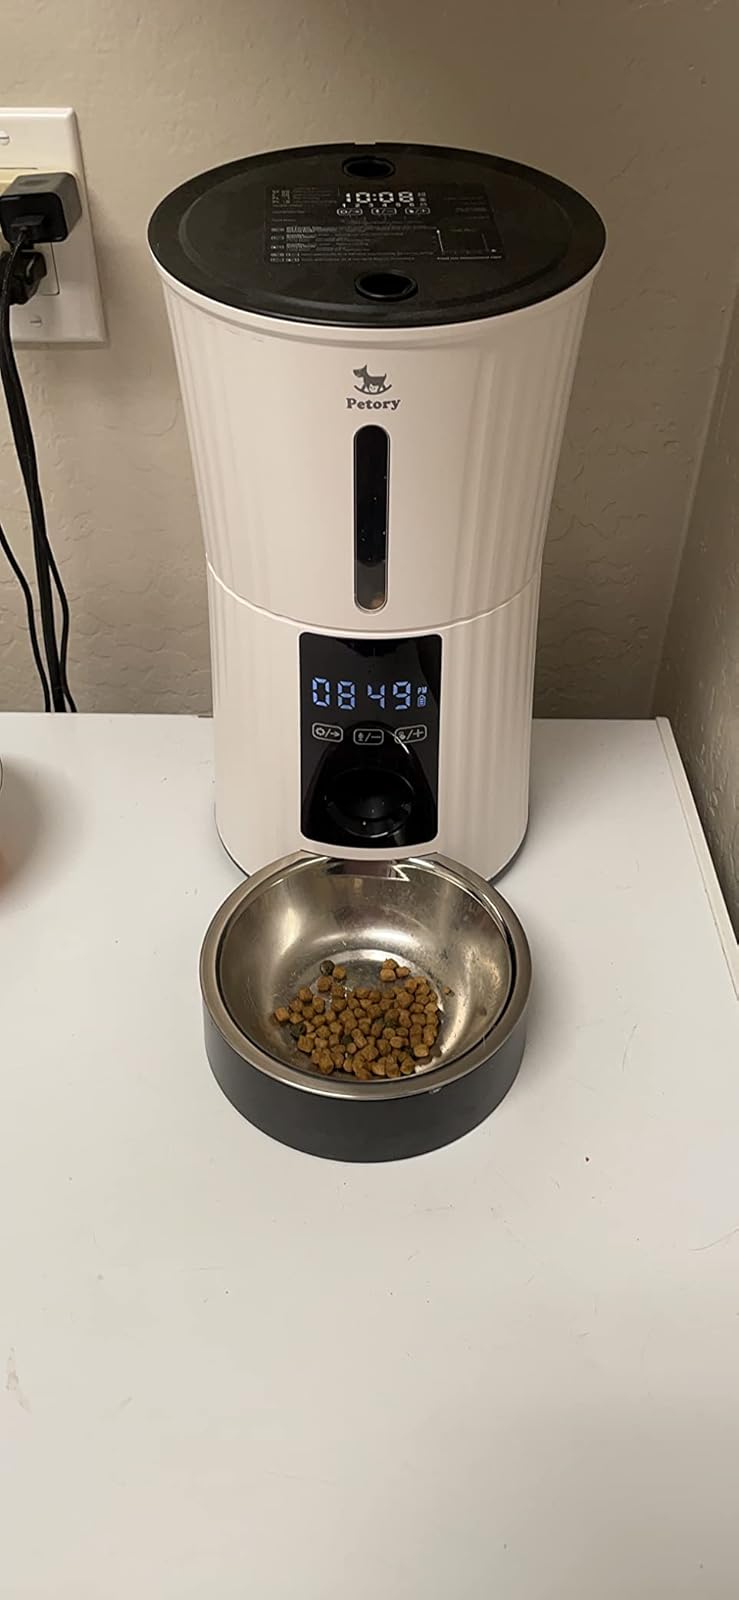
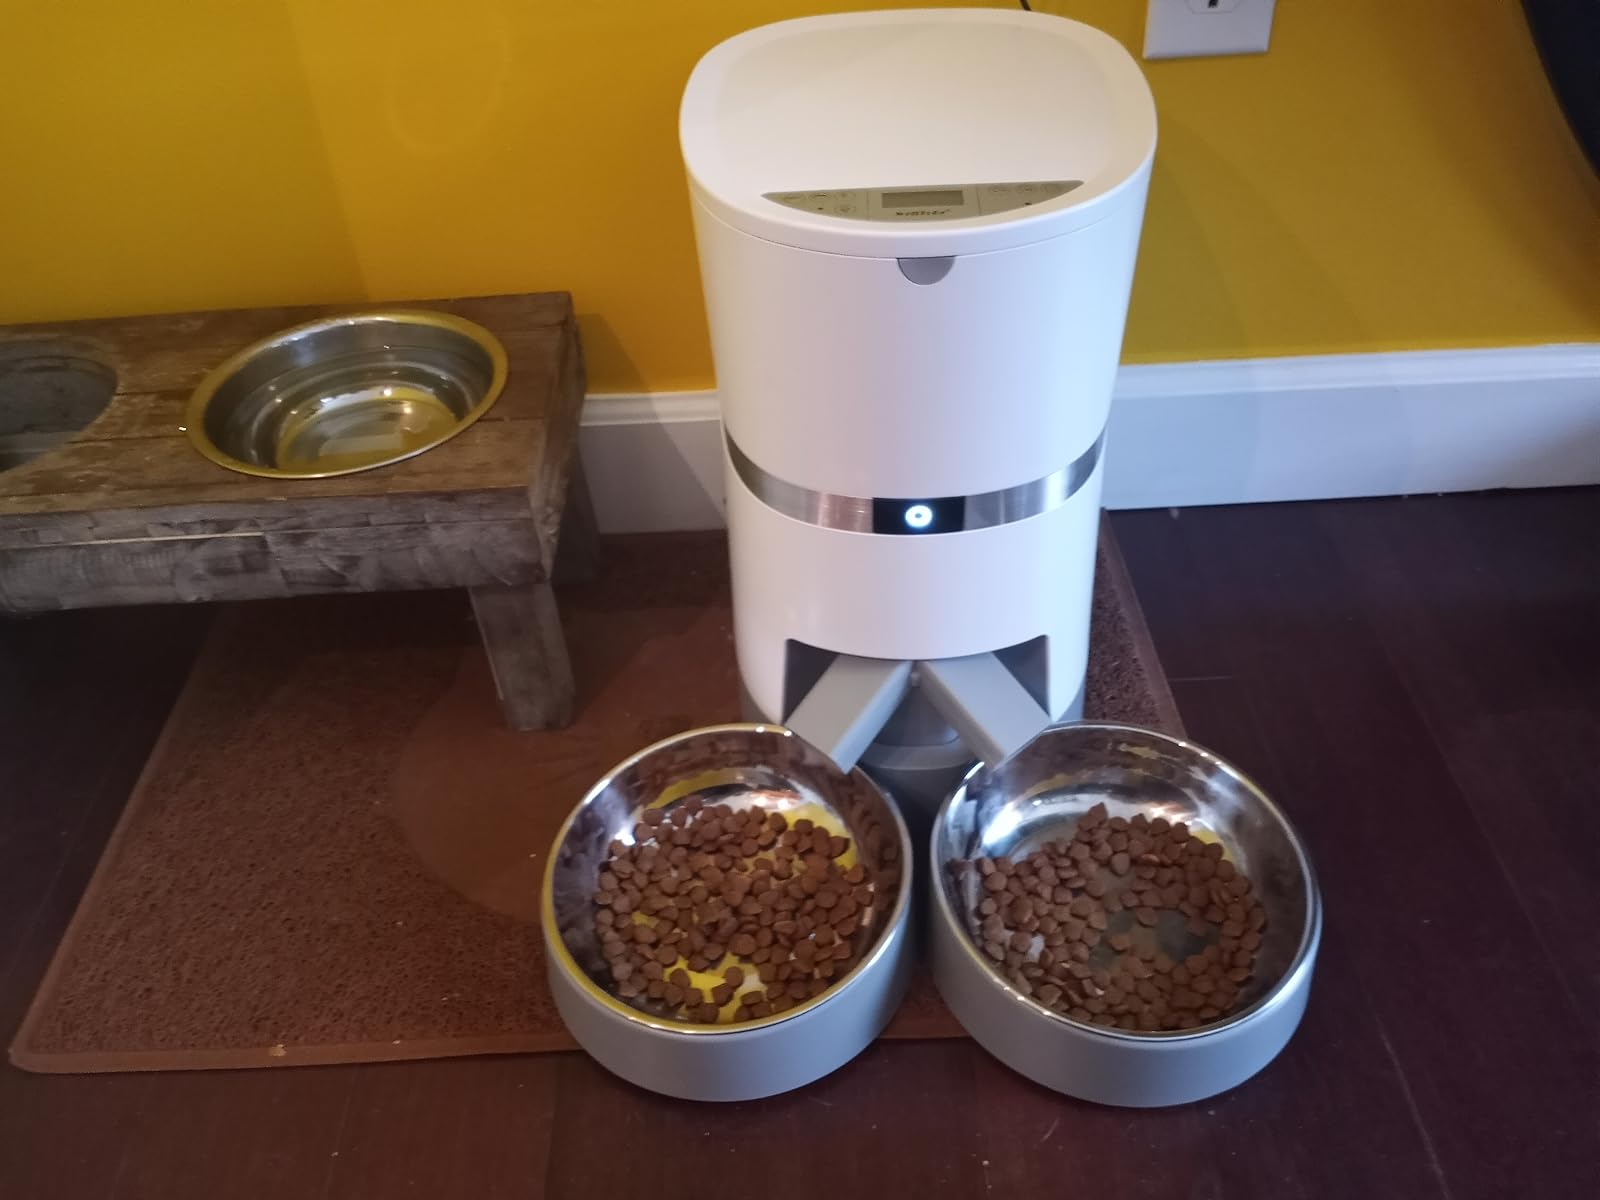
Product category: items_feeder
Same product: no